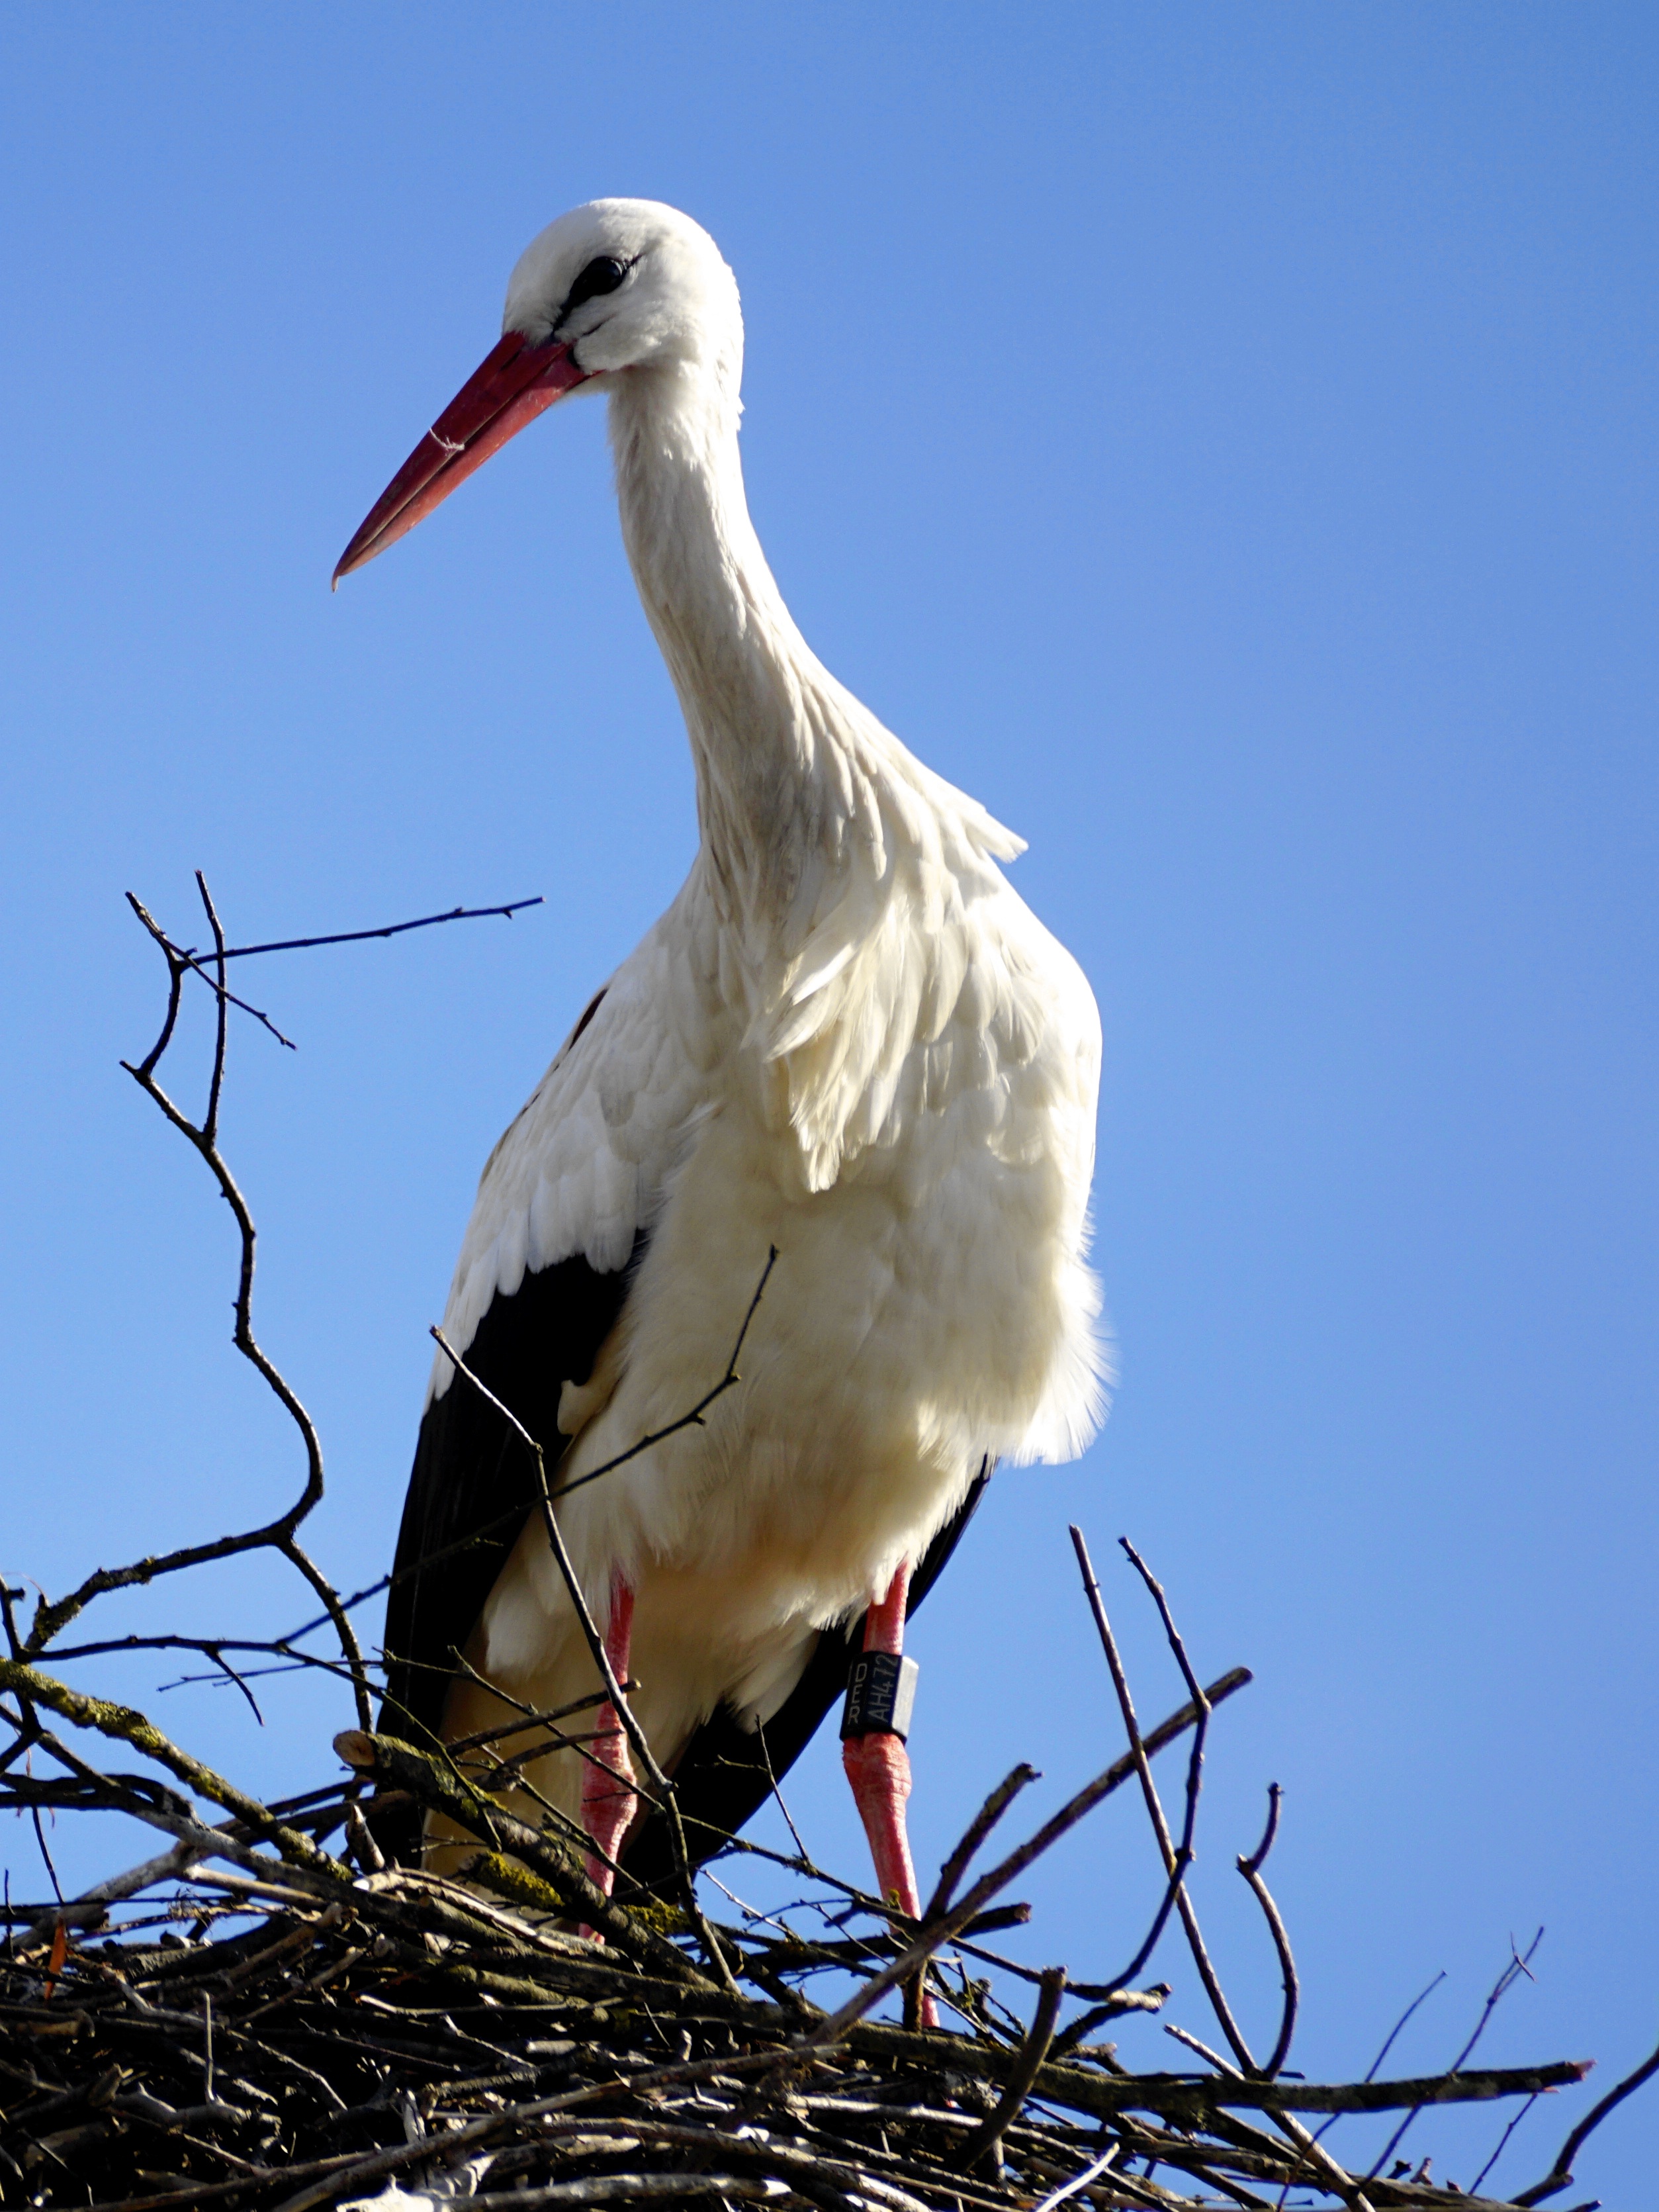
nature, bird, wing, fly, wildlife, beak, fauna, stork, birds, vertebrate, bill, nest, ibis, white stork, storks, rattle stork, adebar, storchennest, ciconiiformes